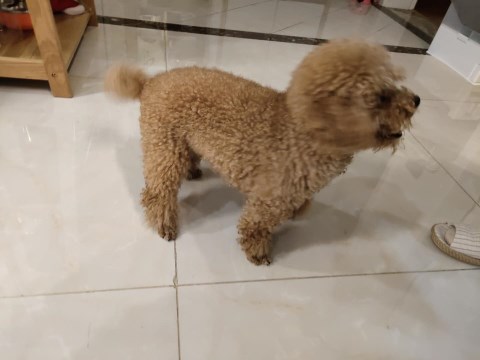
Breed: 2925-n000114-toy_poodle